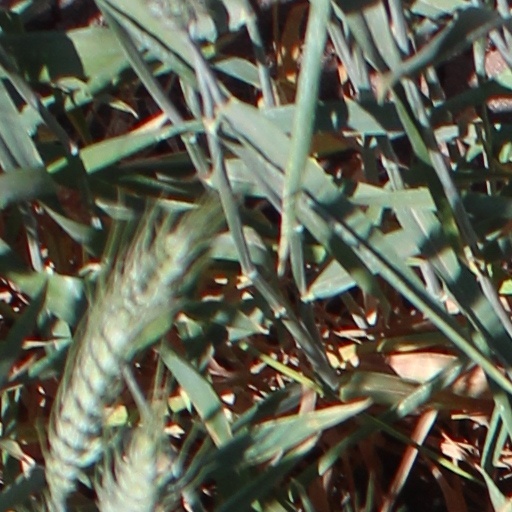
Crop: wheat